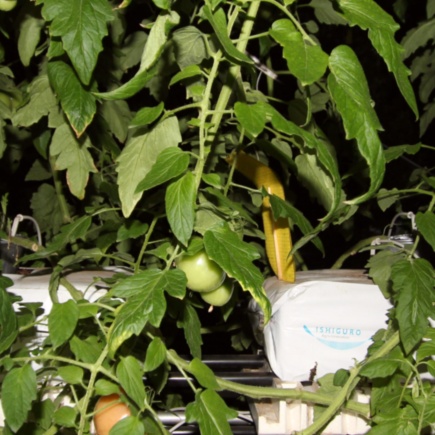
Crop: tomato